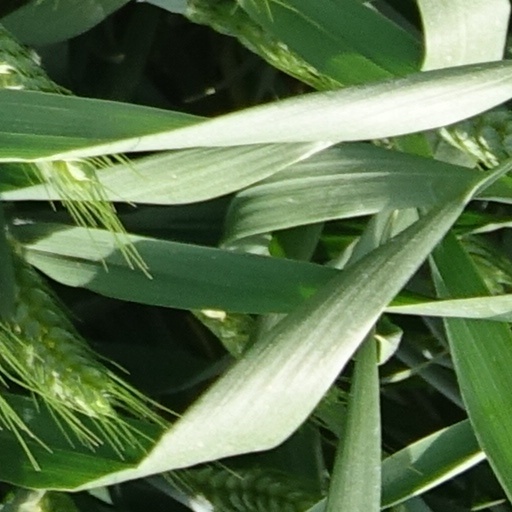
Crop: wheat